United Nations Security Council Resolution 1096

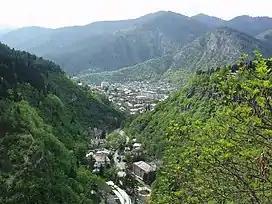
Borjomi in Georgia

United Nations Security Council resolution 1096, adopted unanimously on 30 January 1997, after reaffirming all resolutions on Georgia, particularly Resolution 1065 (1996), the Council addressed the current situation extended the mandate of the United Nations Observer Mission in Georgia (UNOMIG) until 31 July 1997.